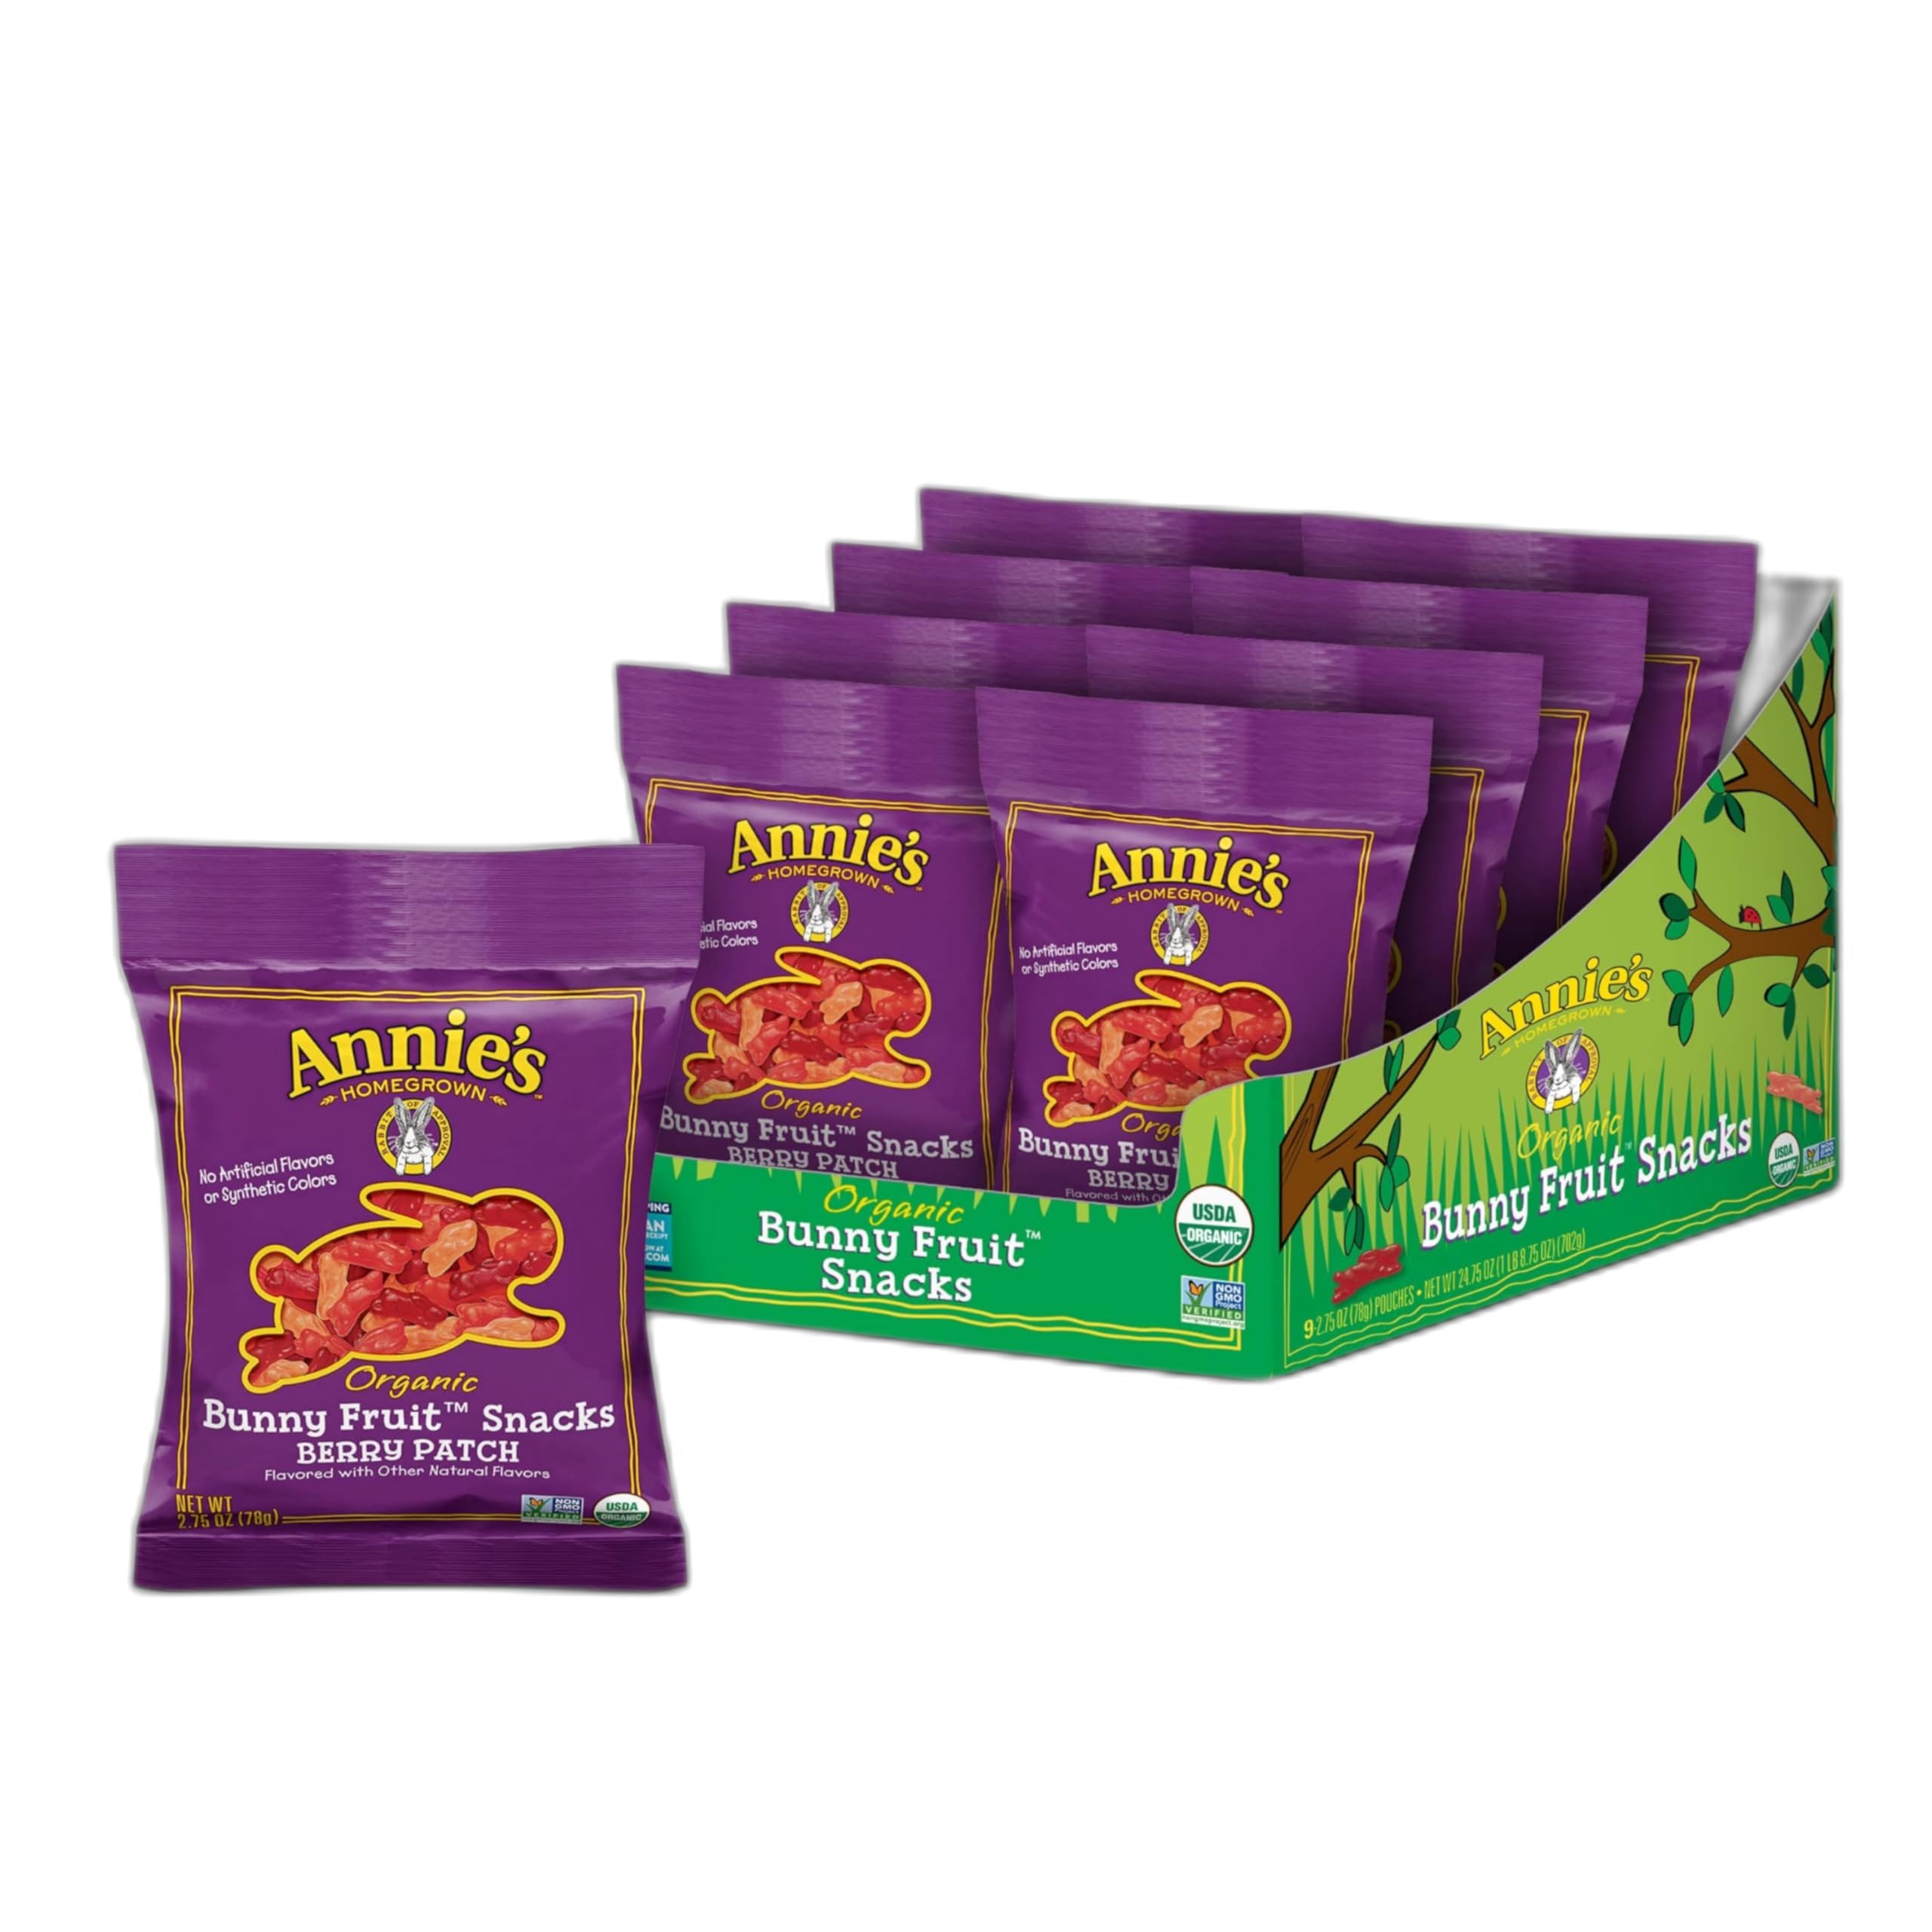
Item Name: Annie's Organic Bunny Berry Patch Fruit Snacks, Gluten Free, 9 Bags
Bullet Point 1: FRUIT SNACKS: Certified Organic, these naturally vegan & gluten free bunny-shaped fruit snacks are made with real fruit juice and packed with 60% daily value of vitamin C
Bullet Point 2: REAL INGREDIENTS: No artificial flavors, synthetic colors, or high fructose corn syrup
Bullet Point 3: CERTIFIED ORGANIC: Made with real organic fruit juice. Certified organic ingredients are grown without persistent pesticides
Bullet Point 4: GLUTEN FREE: Annie's organic fruit snacks are vegan/gelatin free, and naturally gluten free
Bullet Point 5: BOX CONTAINS: 9 bags, 24.75 oz
Value: 1.0
Unit: Count

Price: 17.99